Charles Harrison (Plymouth MP)

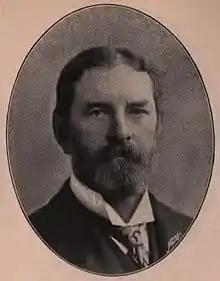
Charles Harrison

Charles Harrison (1 August 1835 – 24 December 1897) was a British Liberal Party politician.